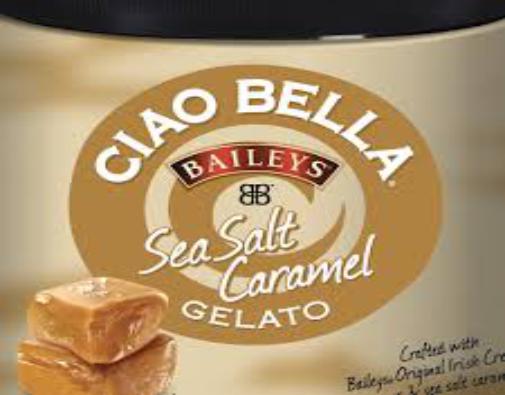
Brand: Ciao Bella Gelato Company
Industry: Food